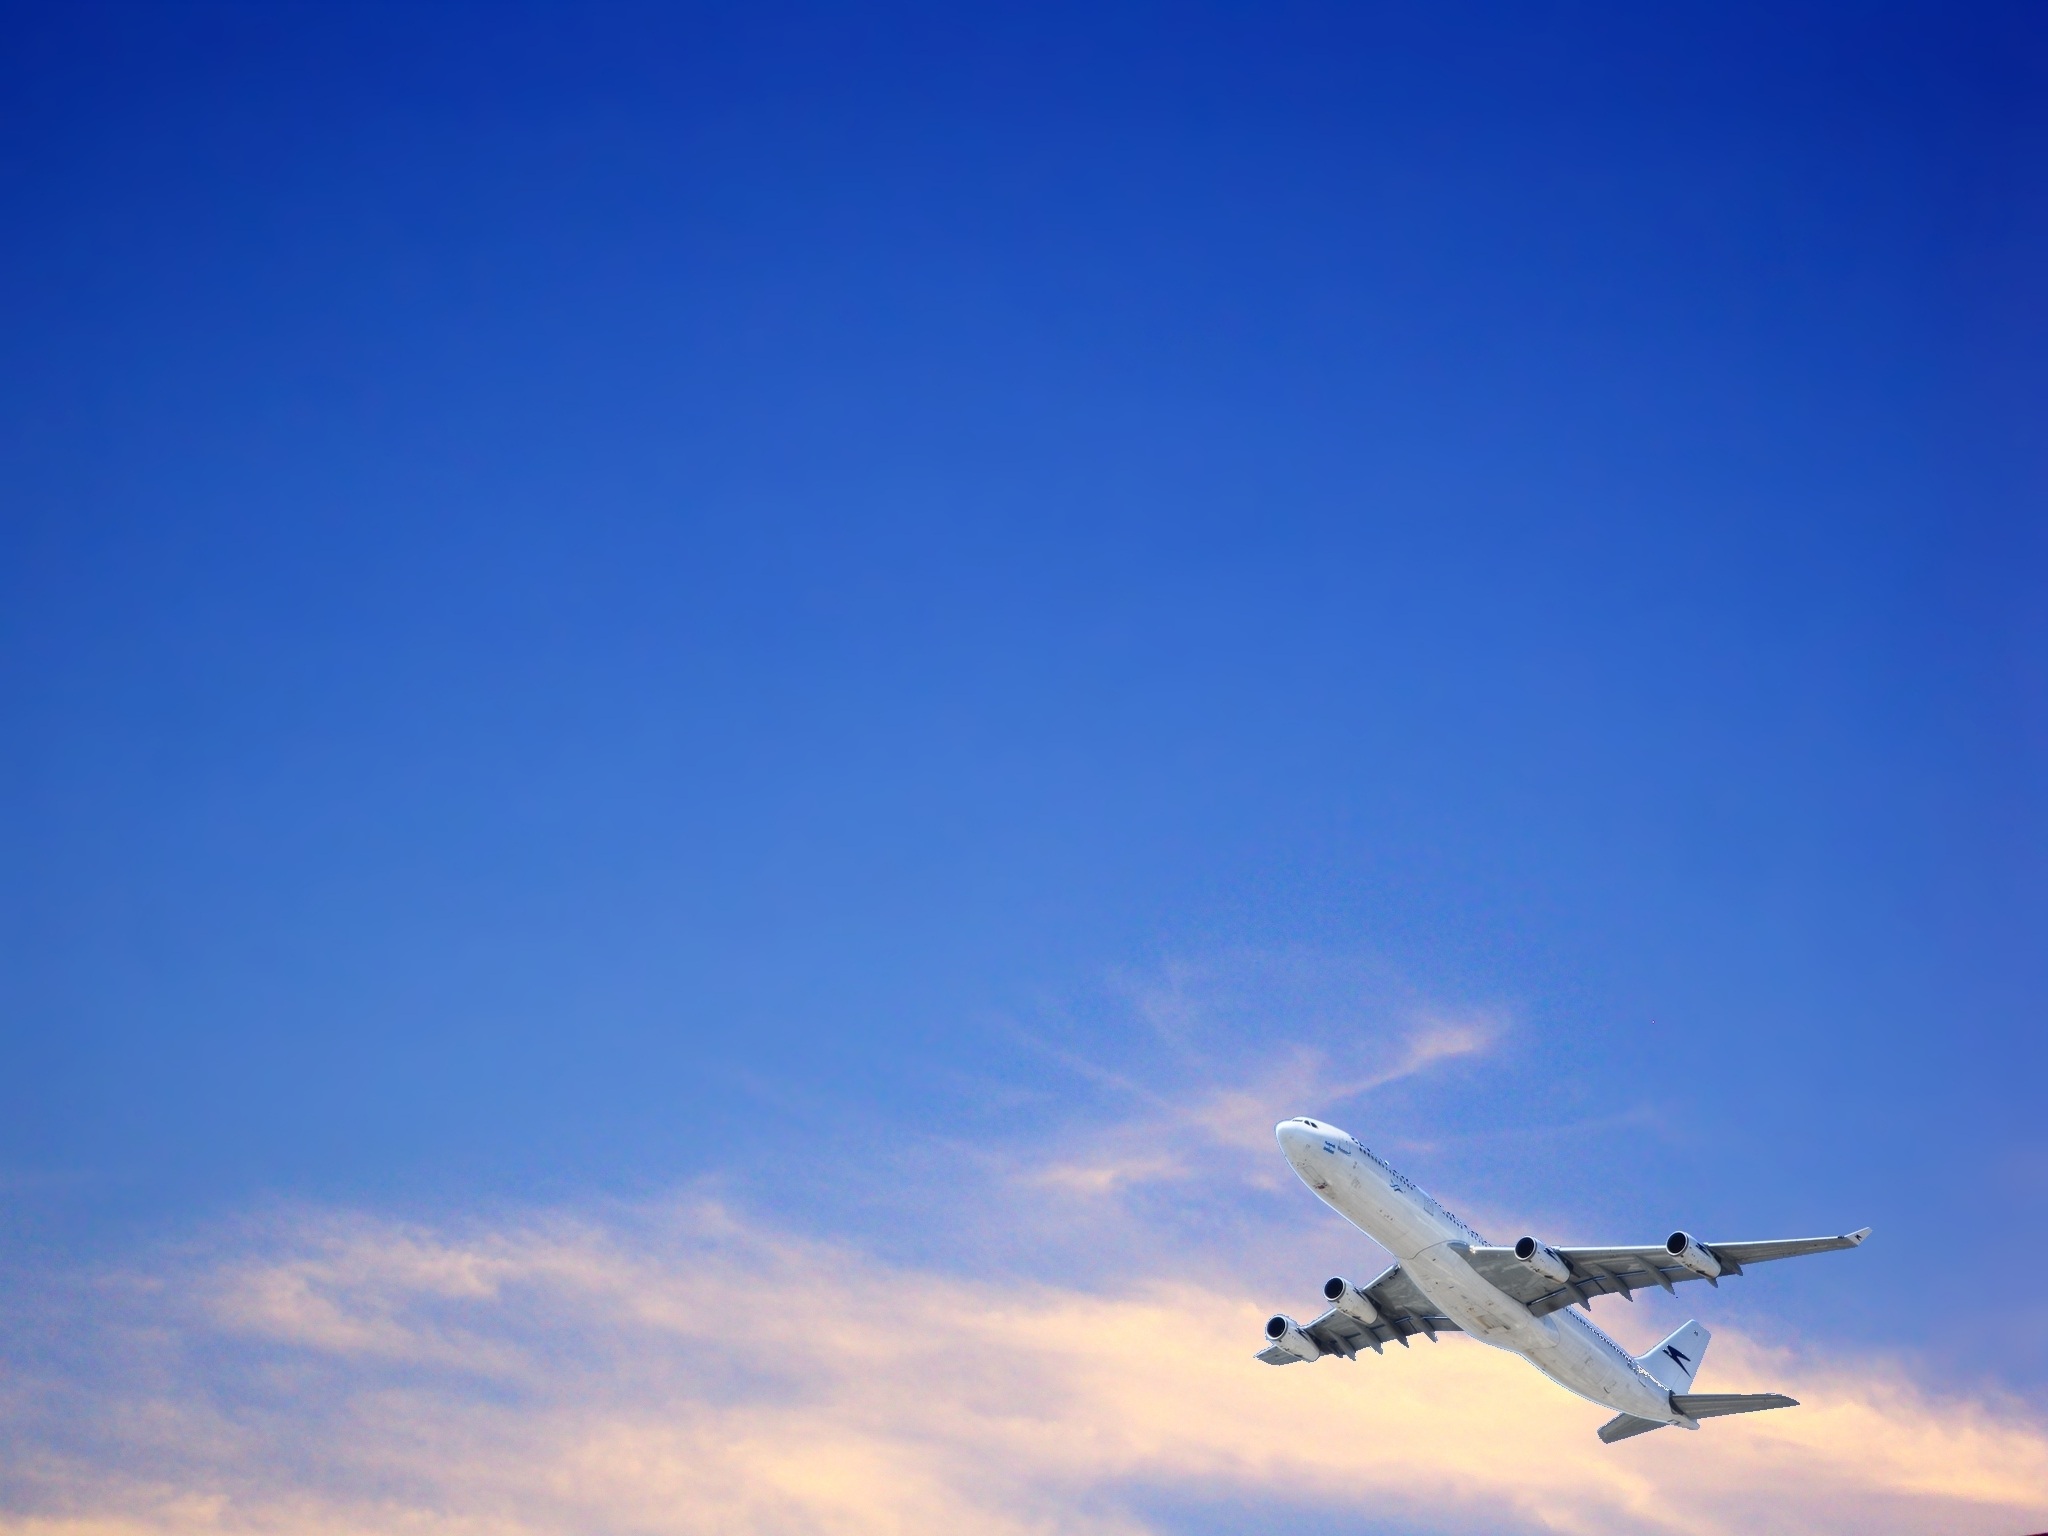
landscape, nature, horizon, wing, cloud, sky, dawn, airport, airplane, plane, aircraft, vehicle, aviation, flight, blue, trip, blue sky, clouds, day, plane taking off, air travel, atmosphere of earth